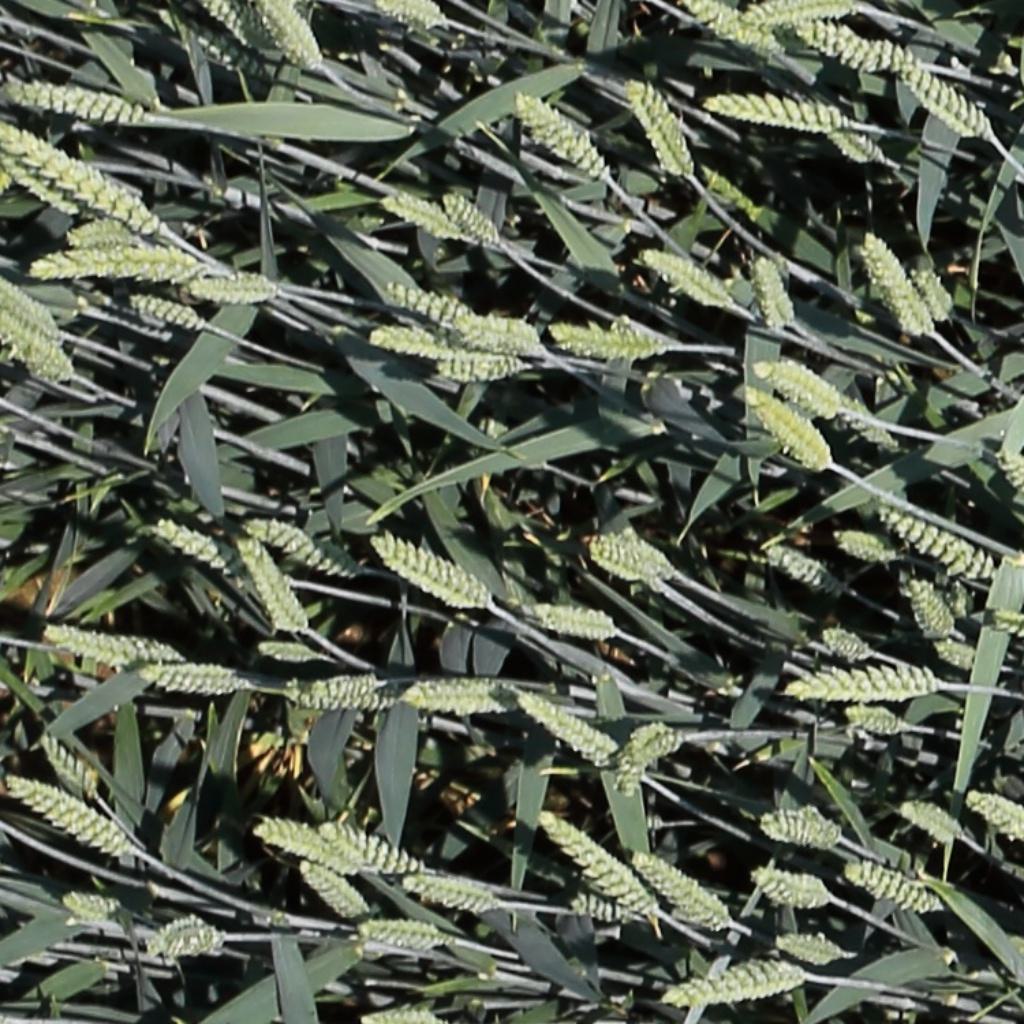
Country: Switzerland
Location: Usask
Wheat development stage: Filling